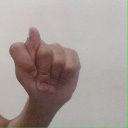
अक्षर: ट